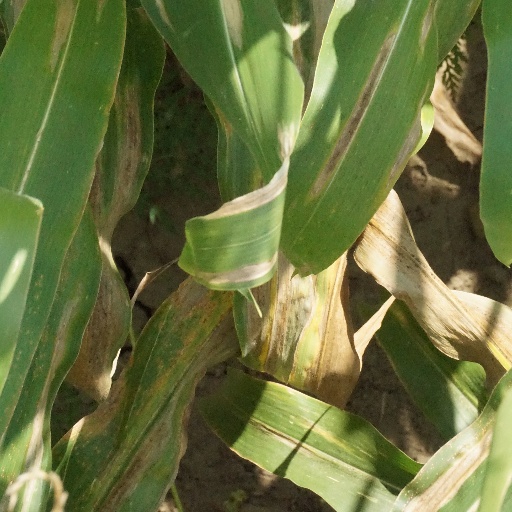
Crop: maize; corn